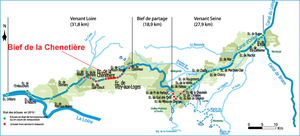
Le bief de la Chênetière est une section du canal d'Orléans, faisant partie du versant Loire du canal. D’une longueur de 3 200 m, il est situé sur la commune de Vitry-aux-Loges.